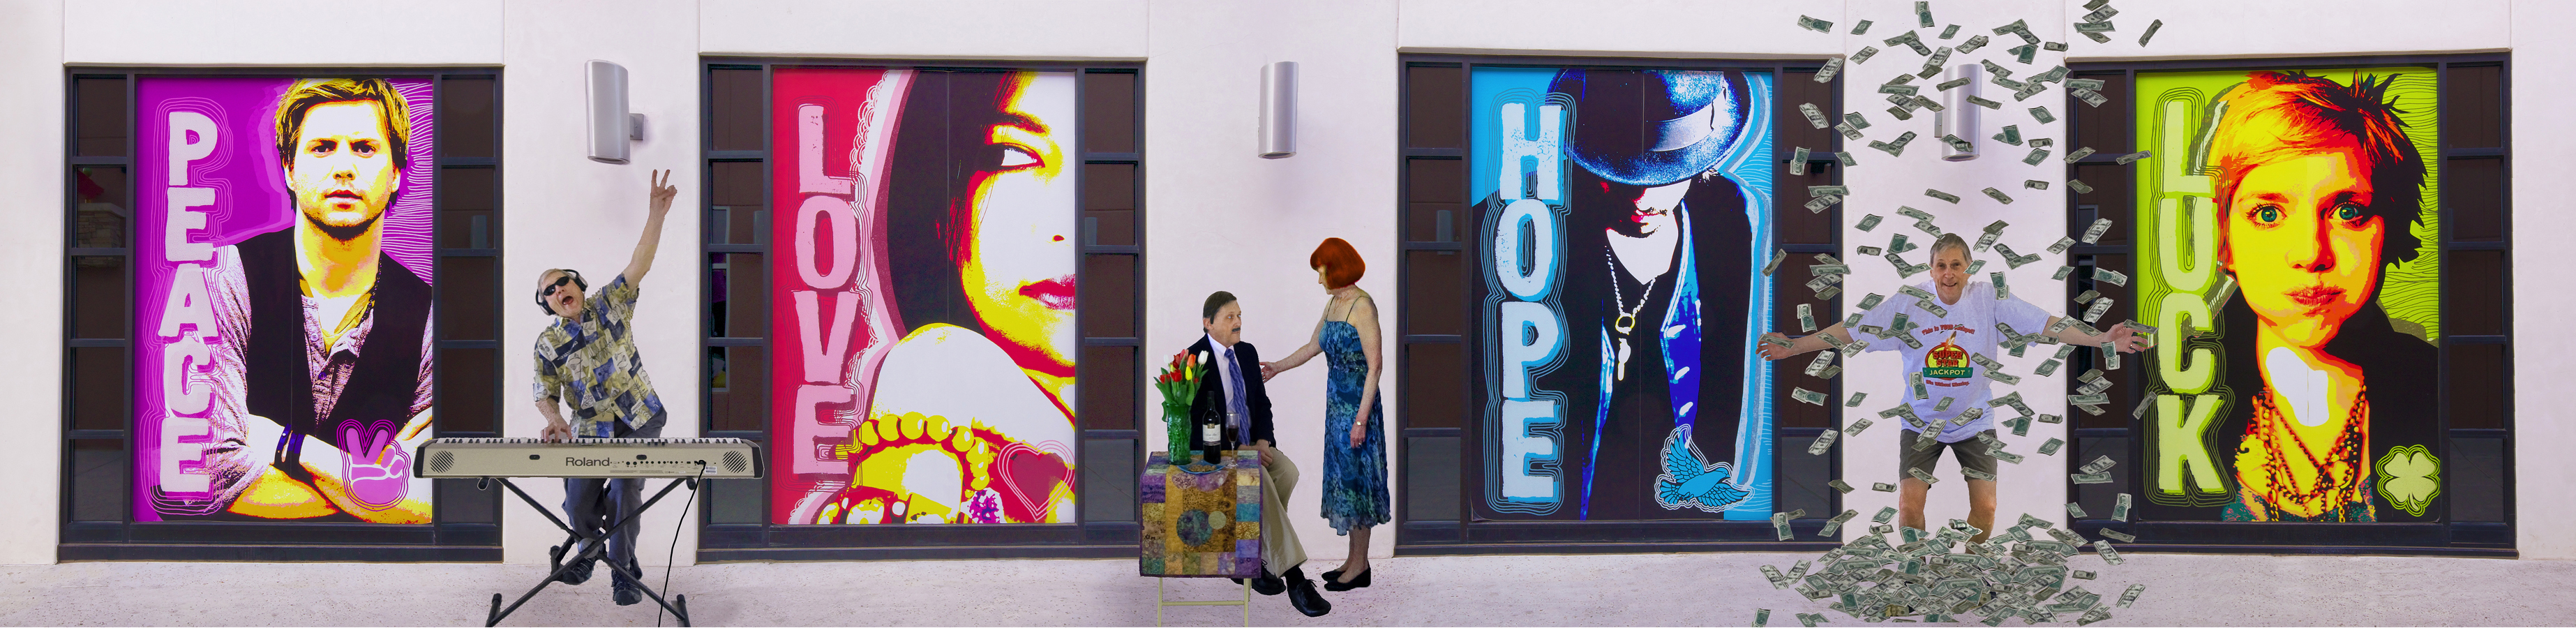
window, glass, wall, color, interior design, art, design, exhibition, modern art, art gallery, art exhibition